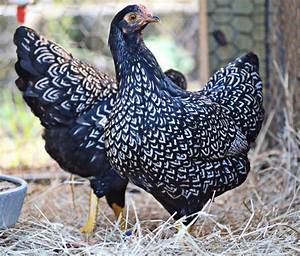
Label: gallina